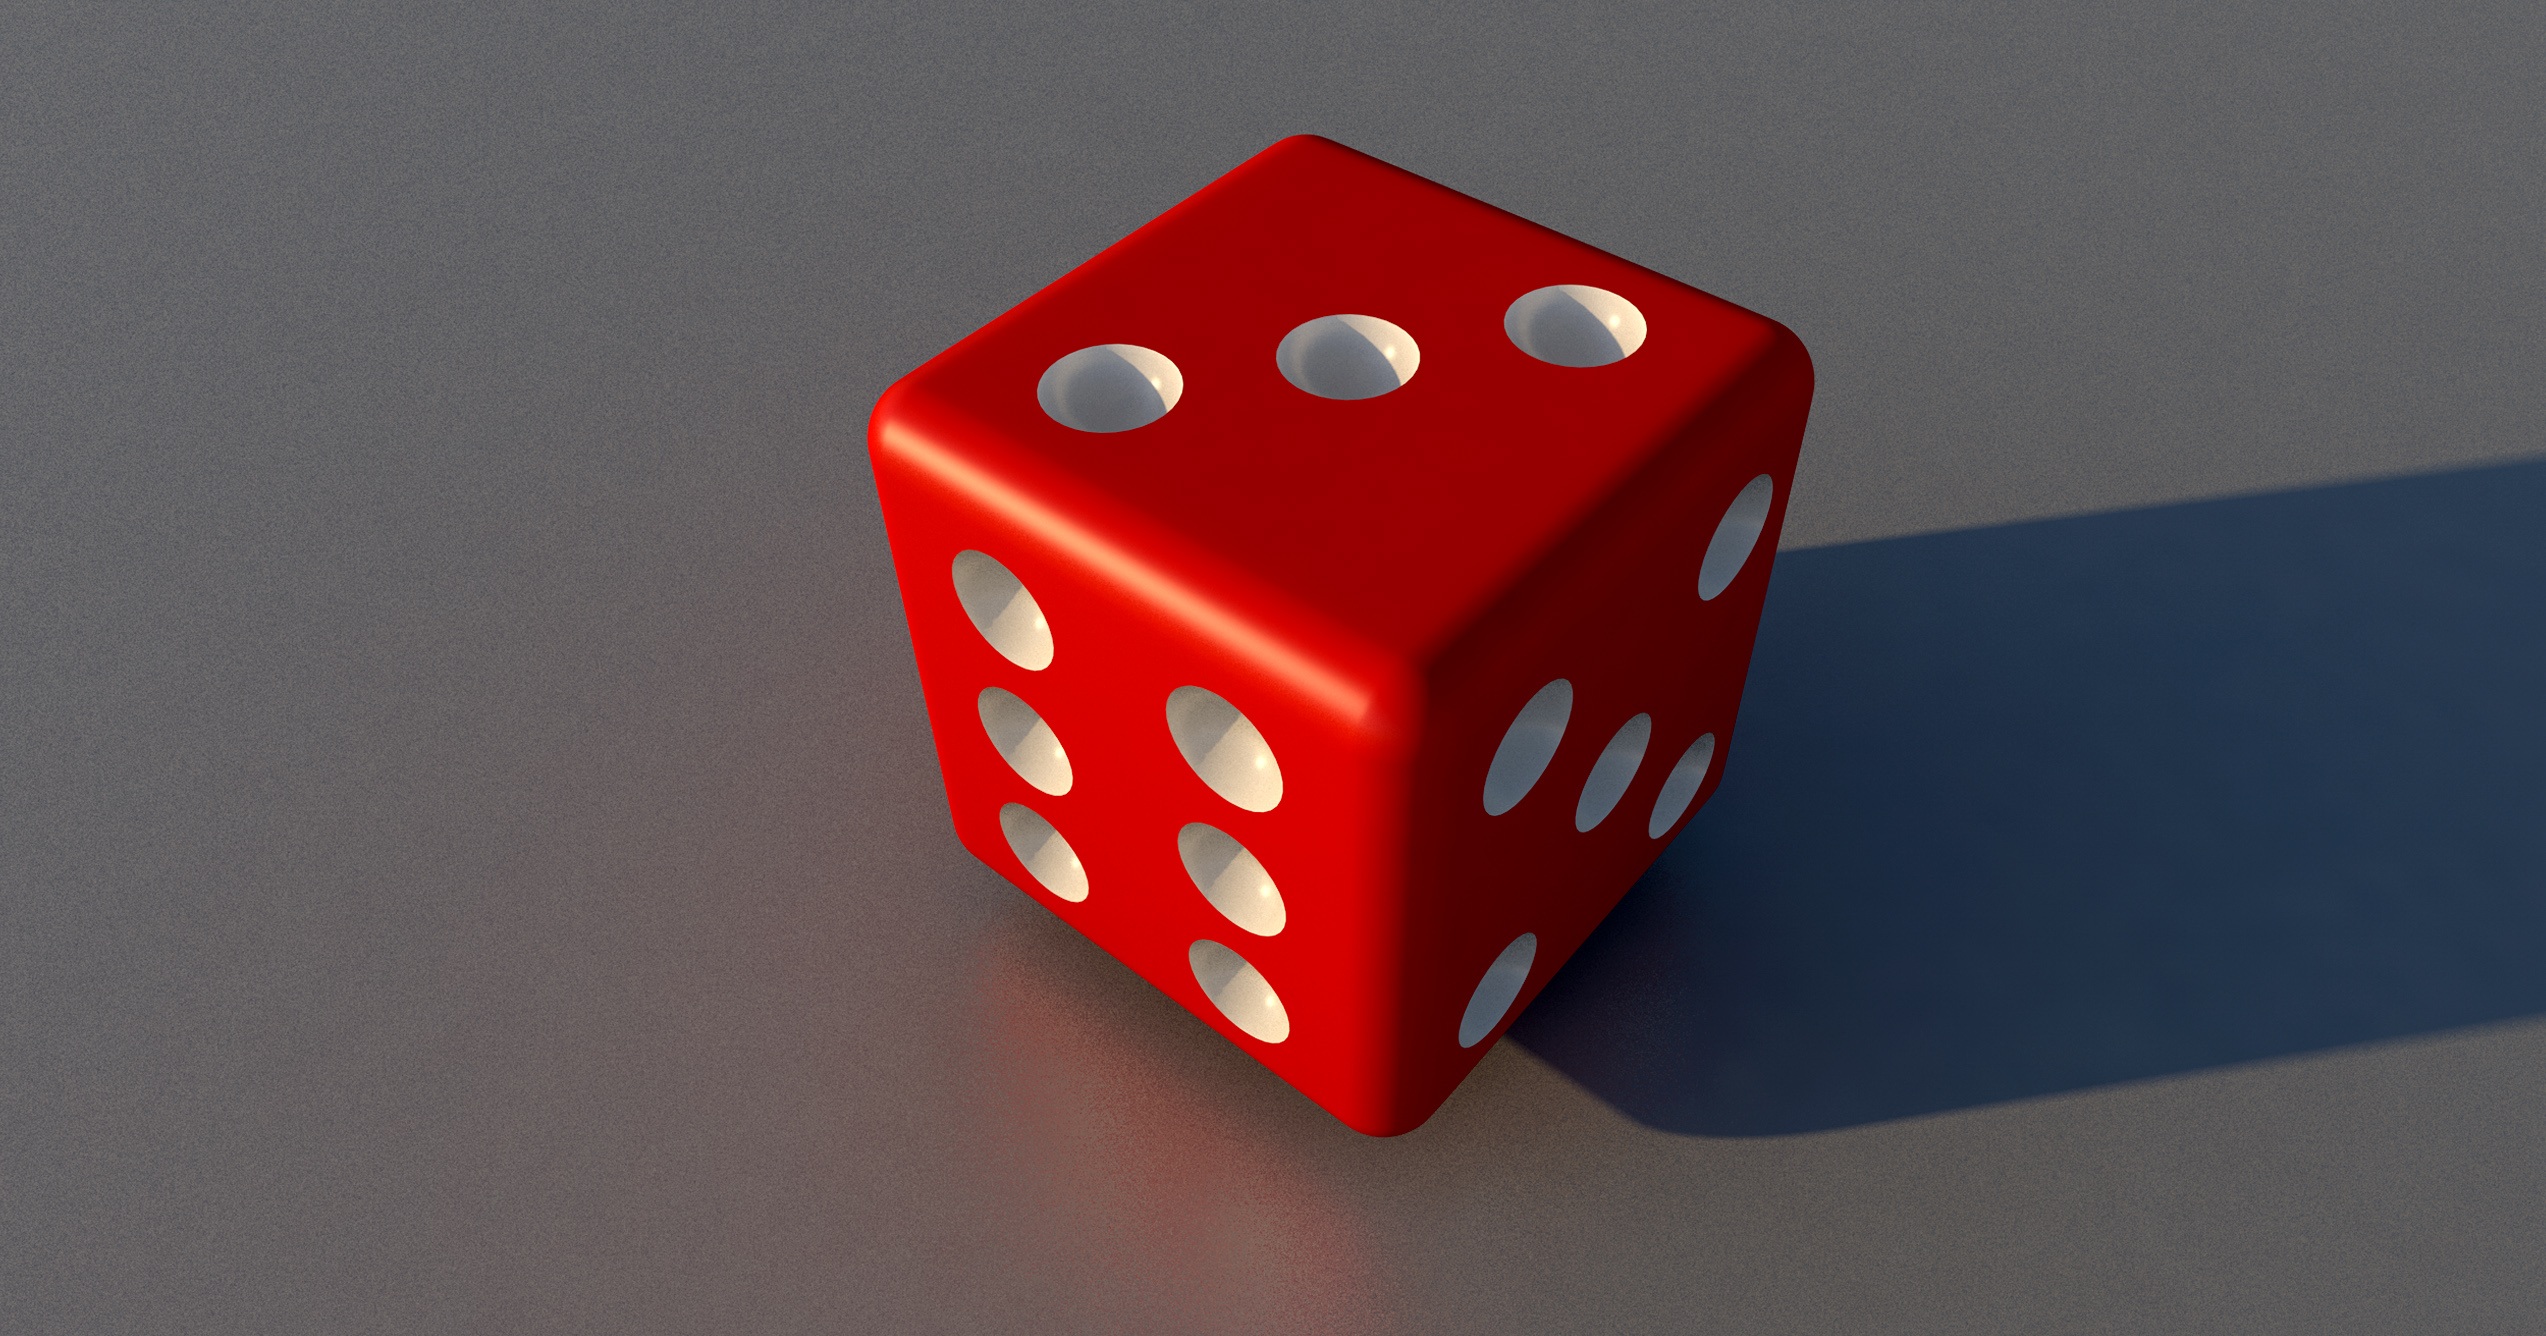
play, model, red, product, 3d, random, cube, patience, luck, points, dice, dice game, 3d model, render, rendering, 3d visualization, game board, pastime, craps, product design, numbers eyes, magic cube